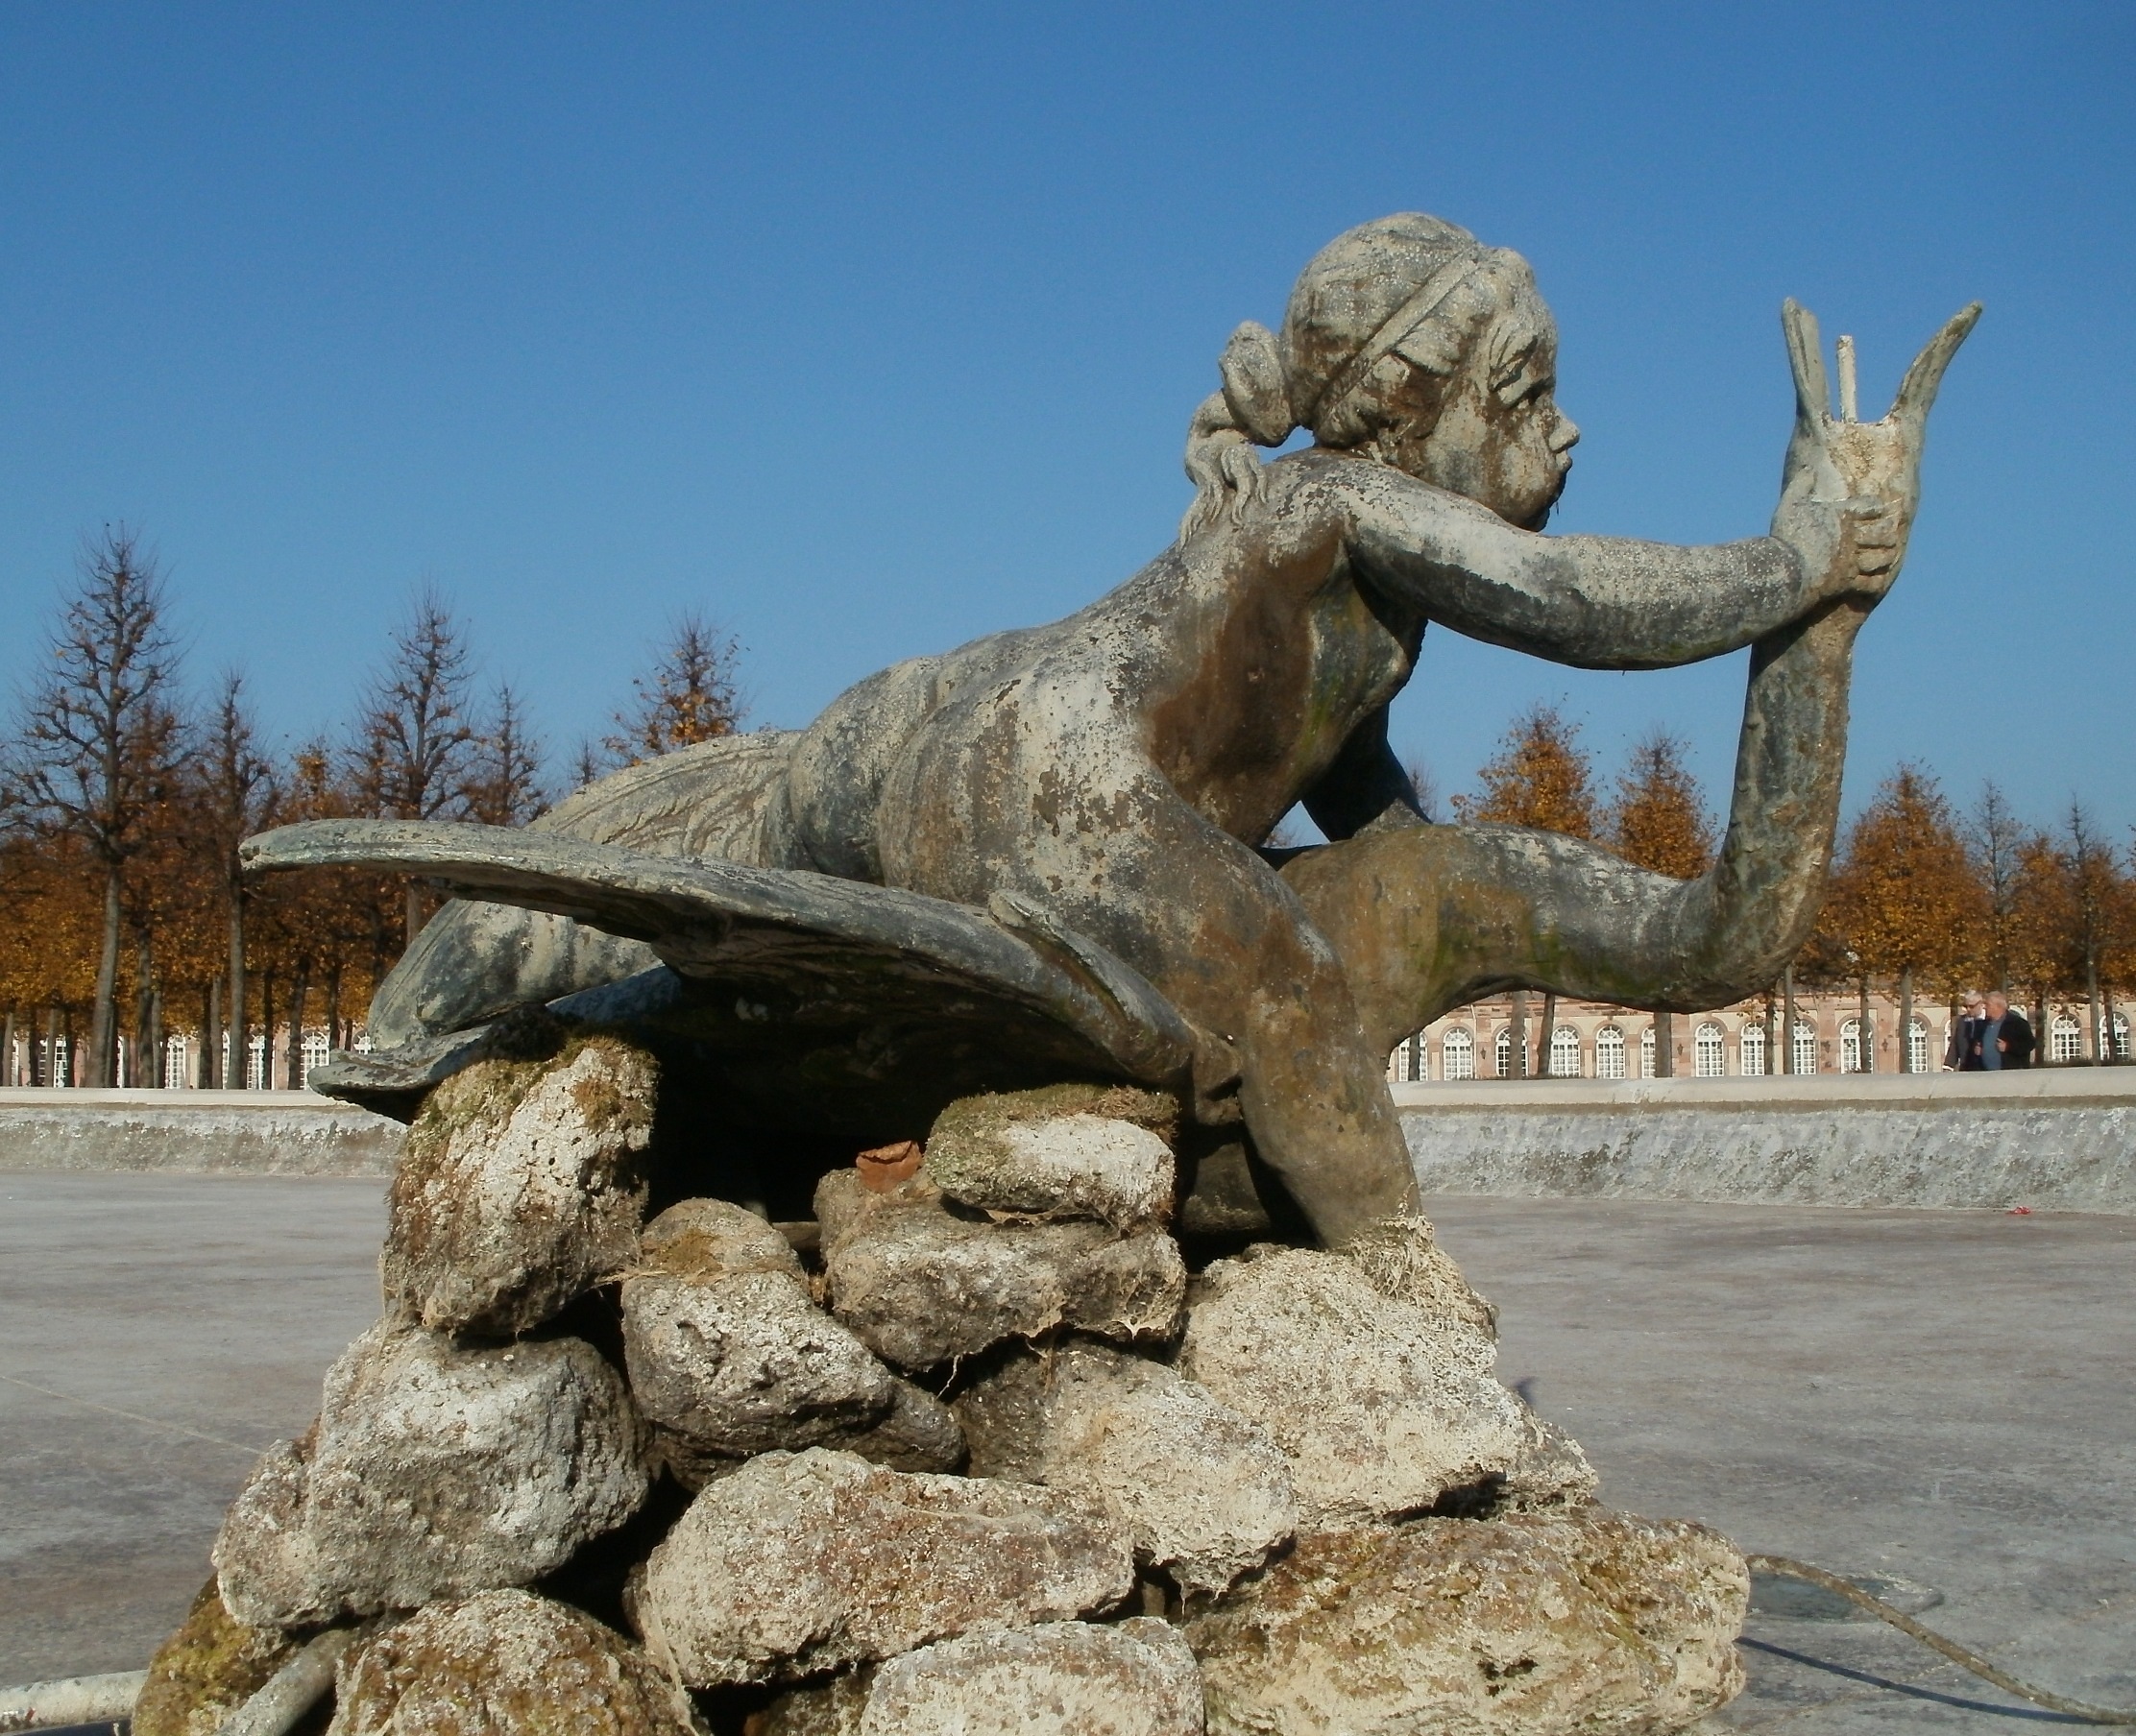
rock, wood, palace, old, monument, statue, park, castle, historic, garden, sculpture, art, decorative, fountain, royal, carving, ancient history, schwetzingen, arionbrunnen